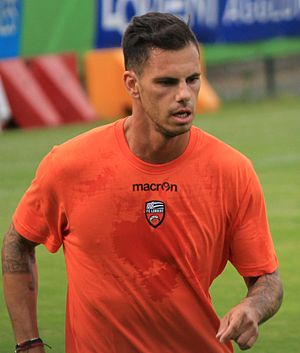
Jérémie Aliadière
Jérémie Aliadière er en fransk fodboldspiller, der spiller for FC Lorient, og har tidligere repræsenteret blandt andet Arsenal, Celtic, West Ham, Wolverhampton og Middlesbrough.